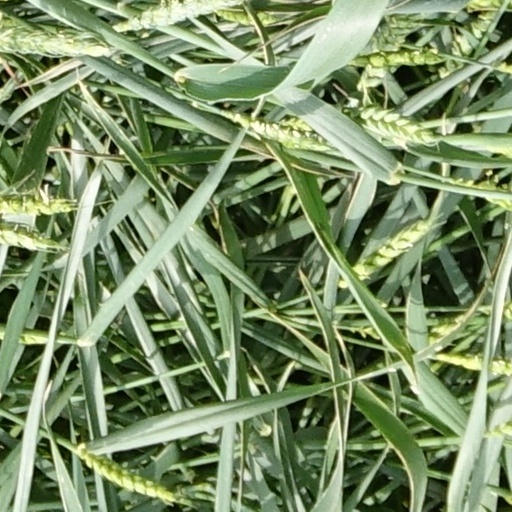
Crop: wheat